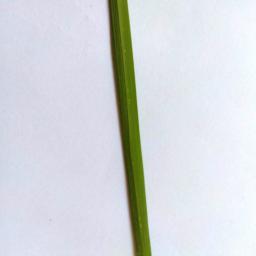
Label: Rice___Healthy